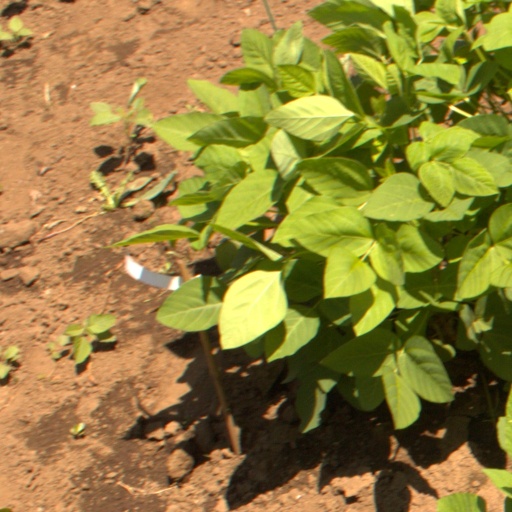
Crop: soybean